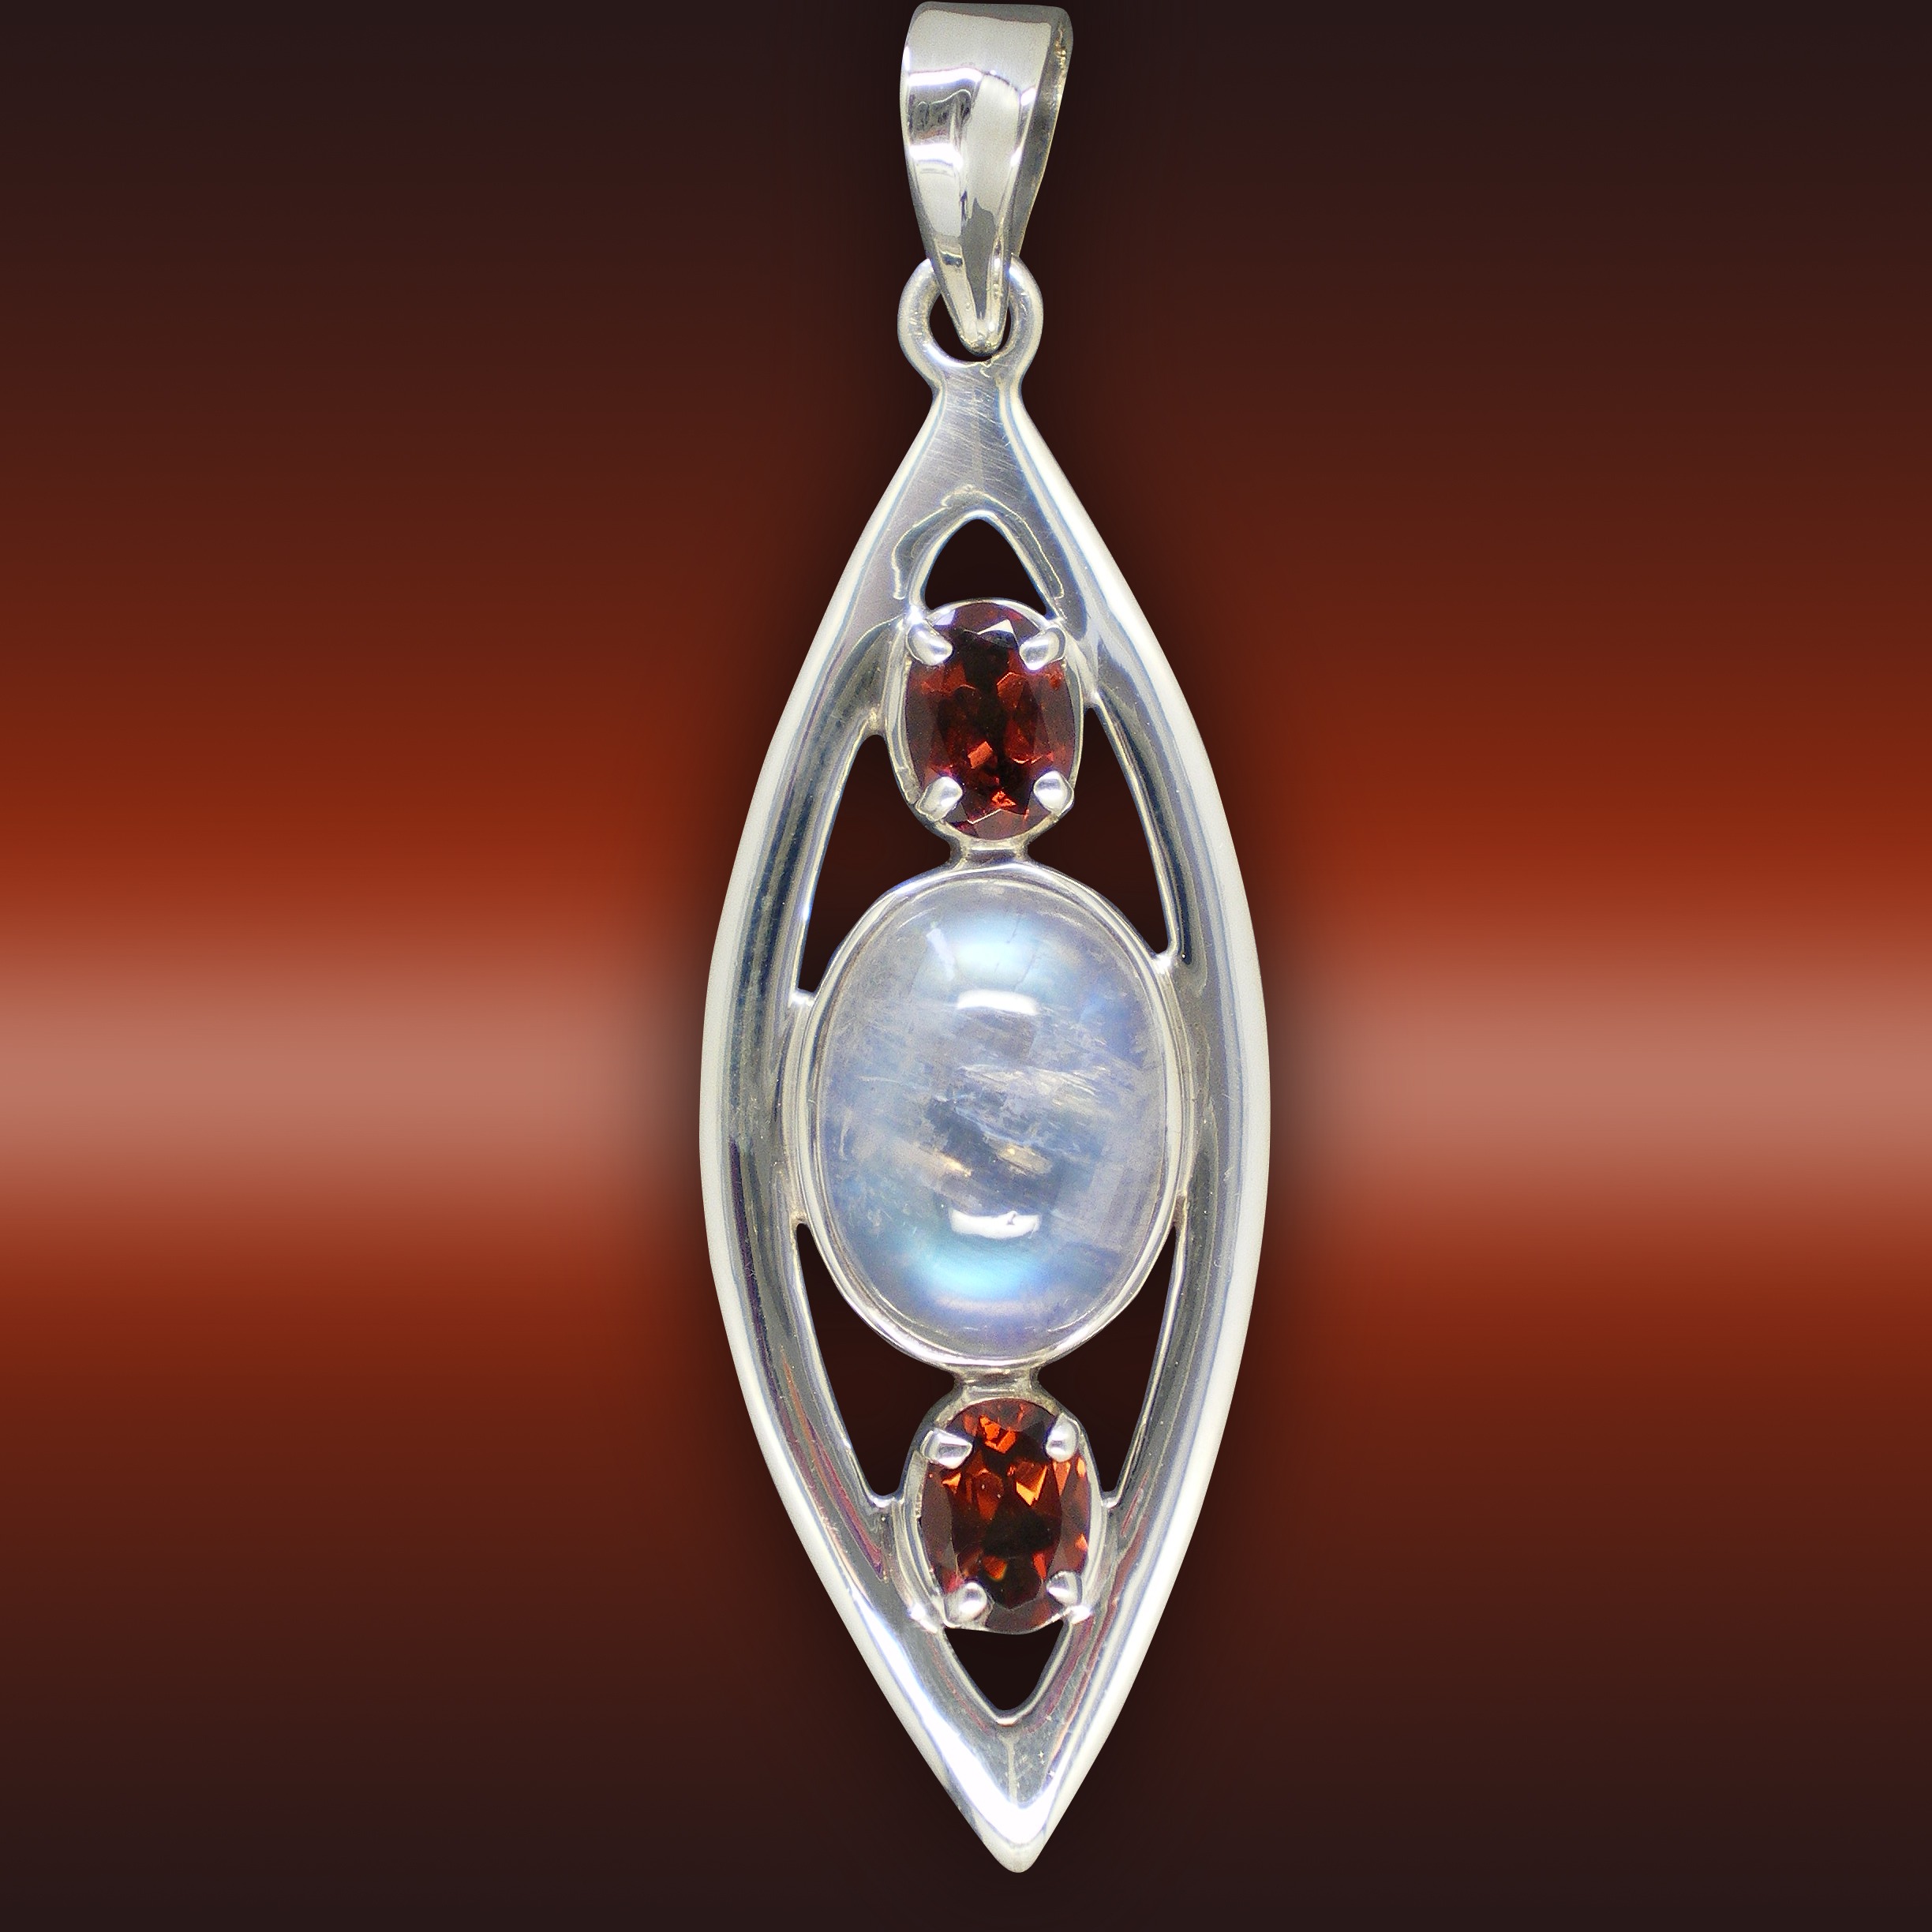
white, ground, red, jewellery, silver, shimmer, gemstone, polished, trailers, bluish, pendant, gems, rubin, faceted, moonstone, silver jewelry, fashion accessory, adulareszenz, lanzettartig